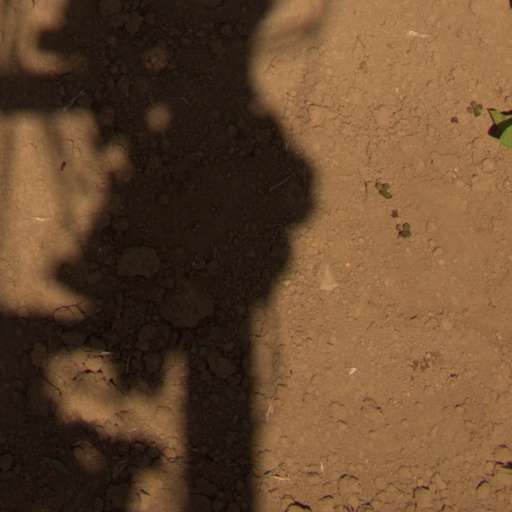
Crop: Jerusalem artichoke